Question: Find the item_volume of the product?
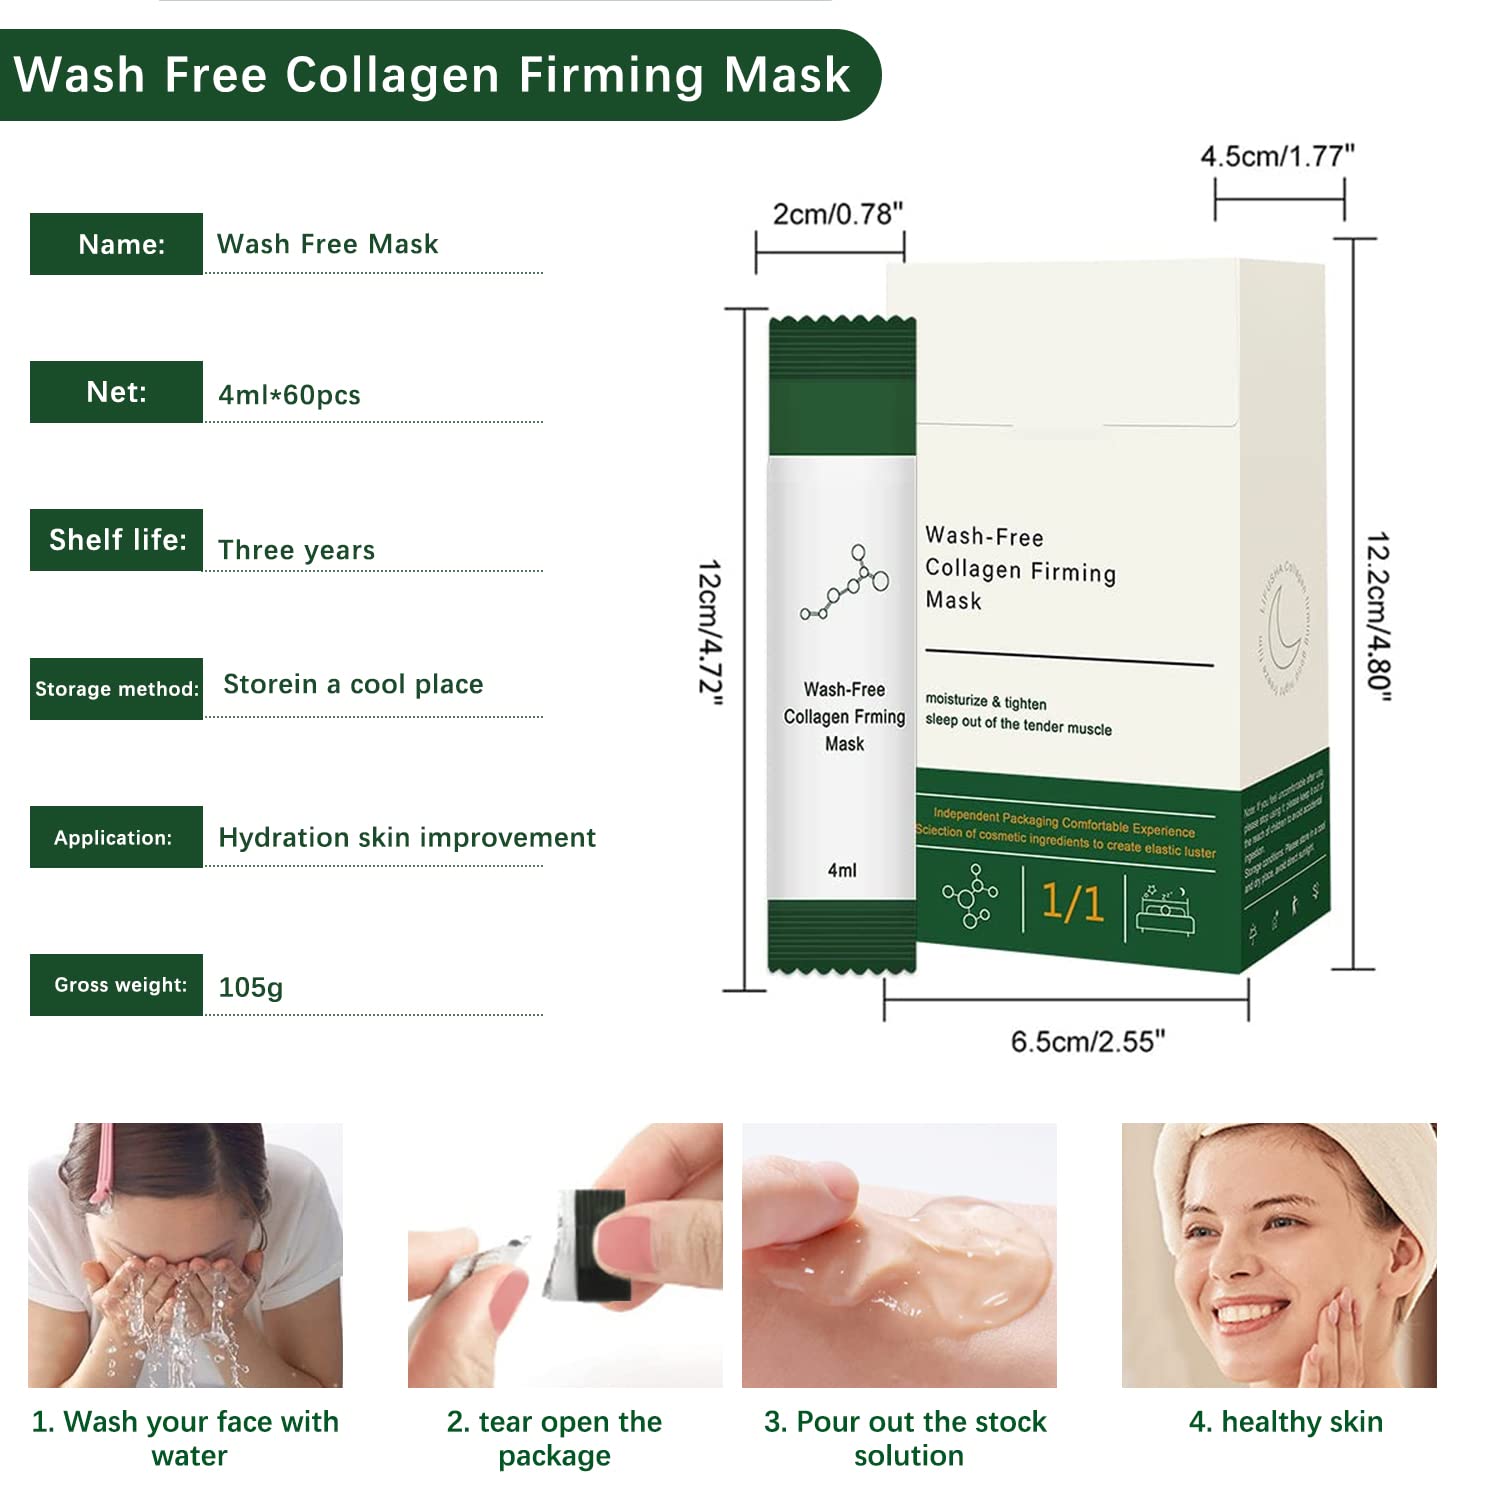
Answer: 4.0 millilitre